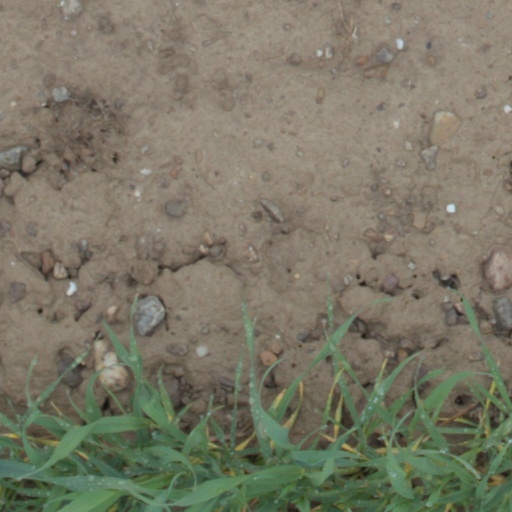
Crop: wheat